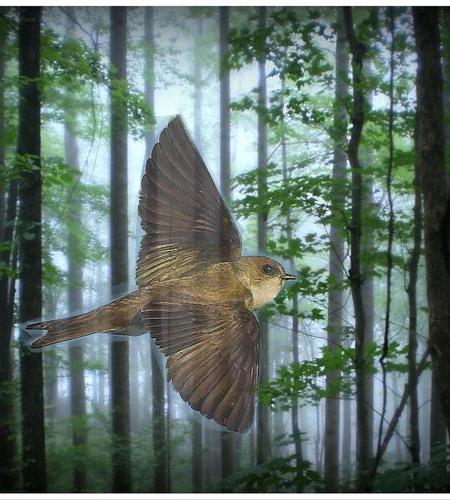
Bird species: Bank_Swallow
Bird type: landbird
Background: land